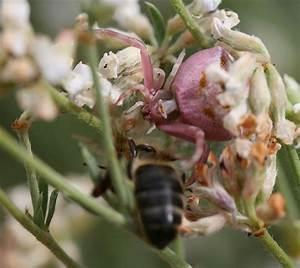
spider